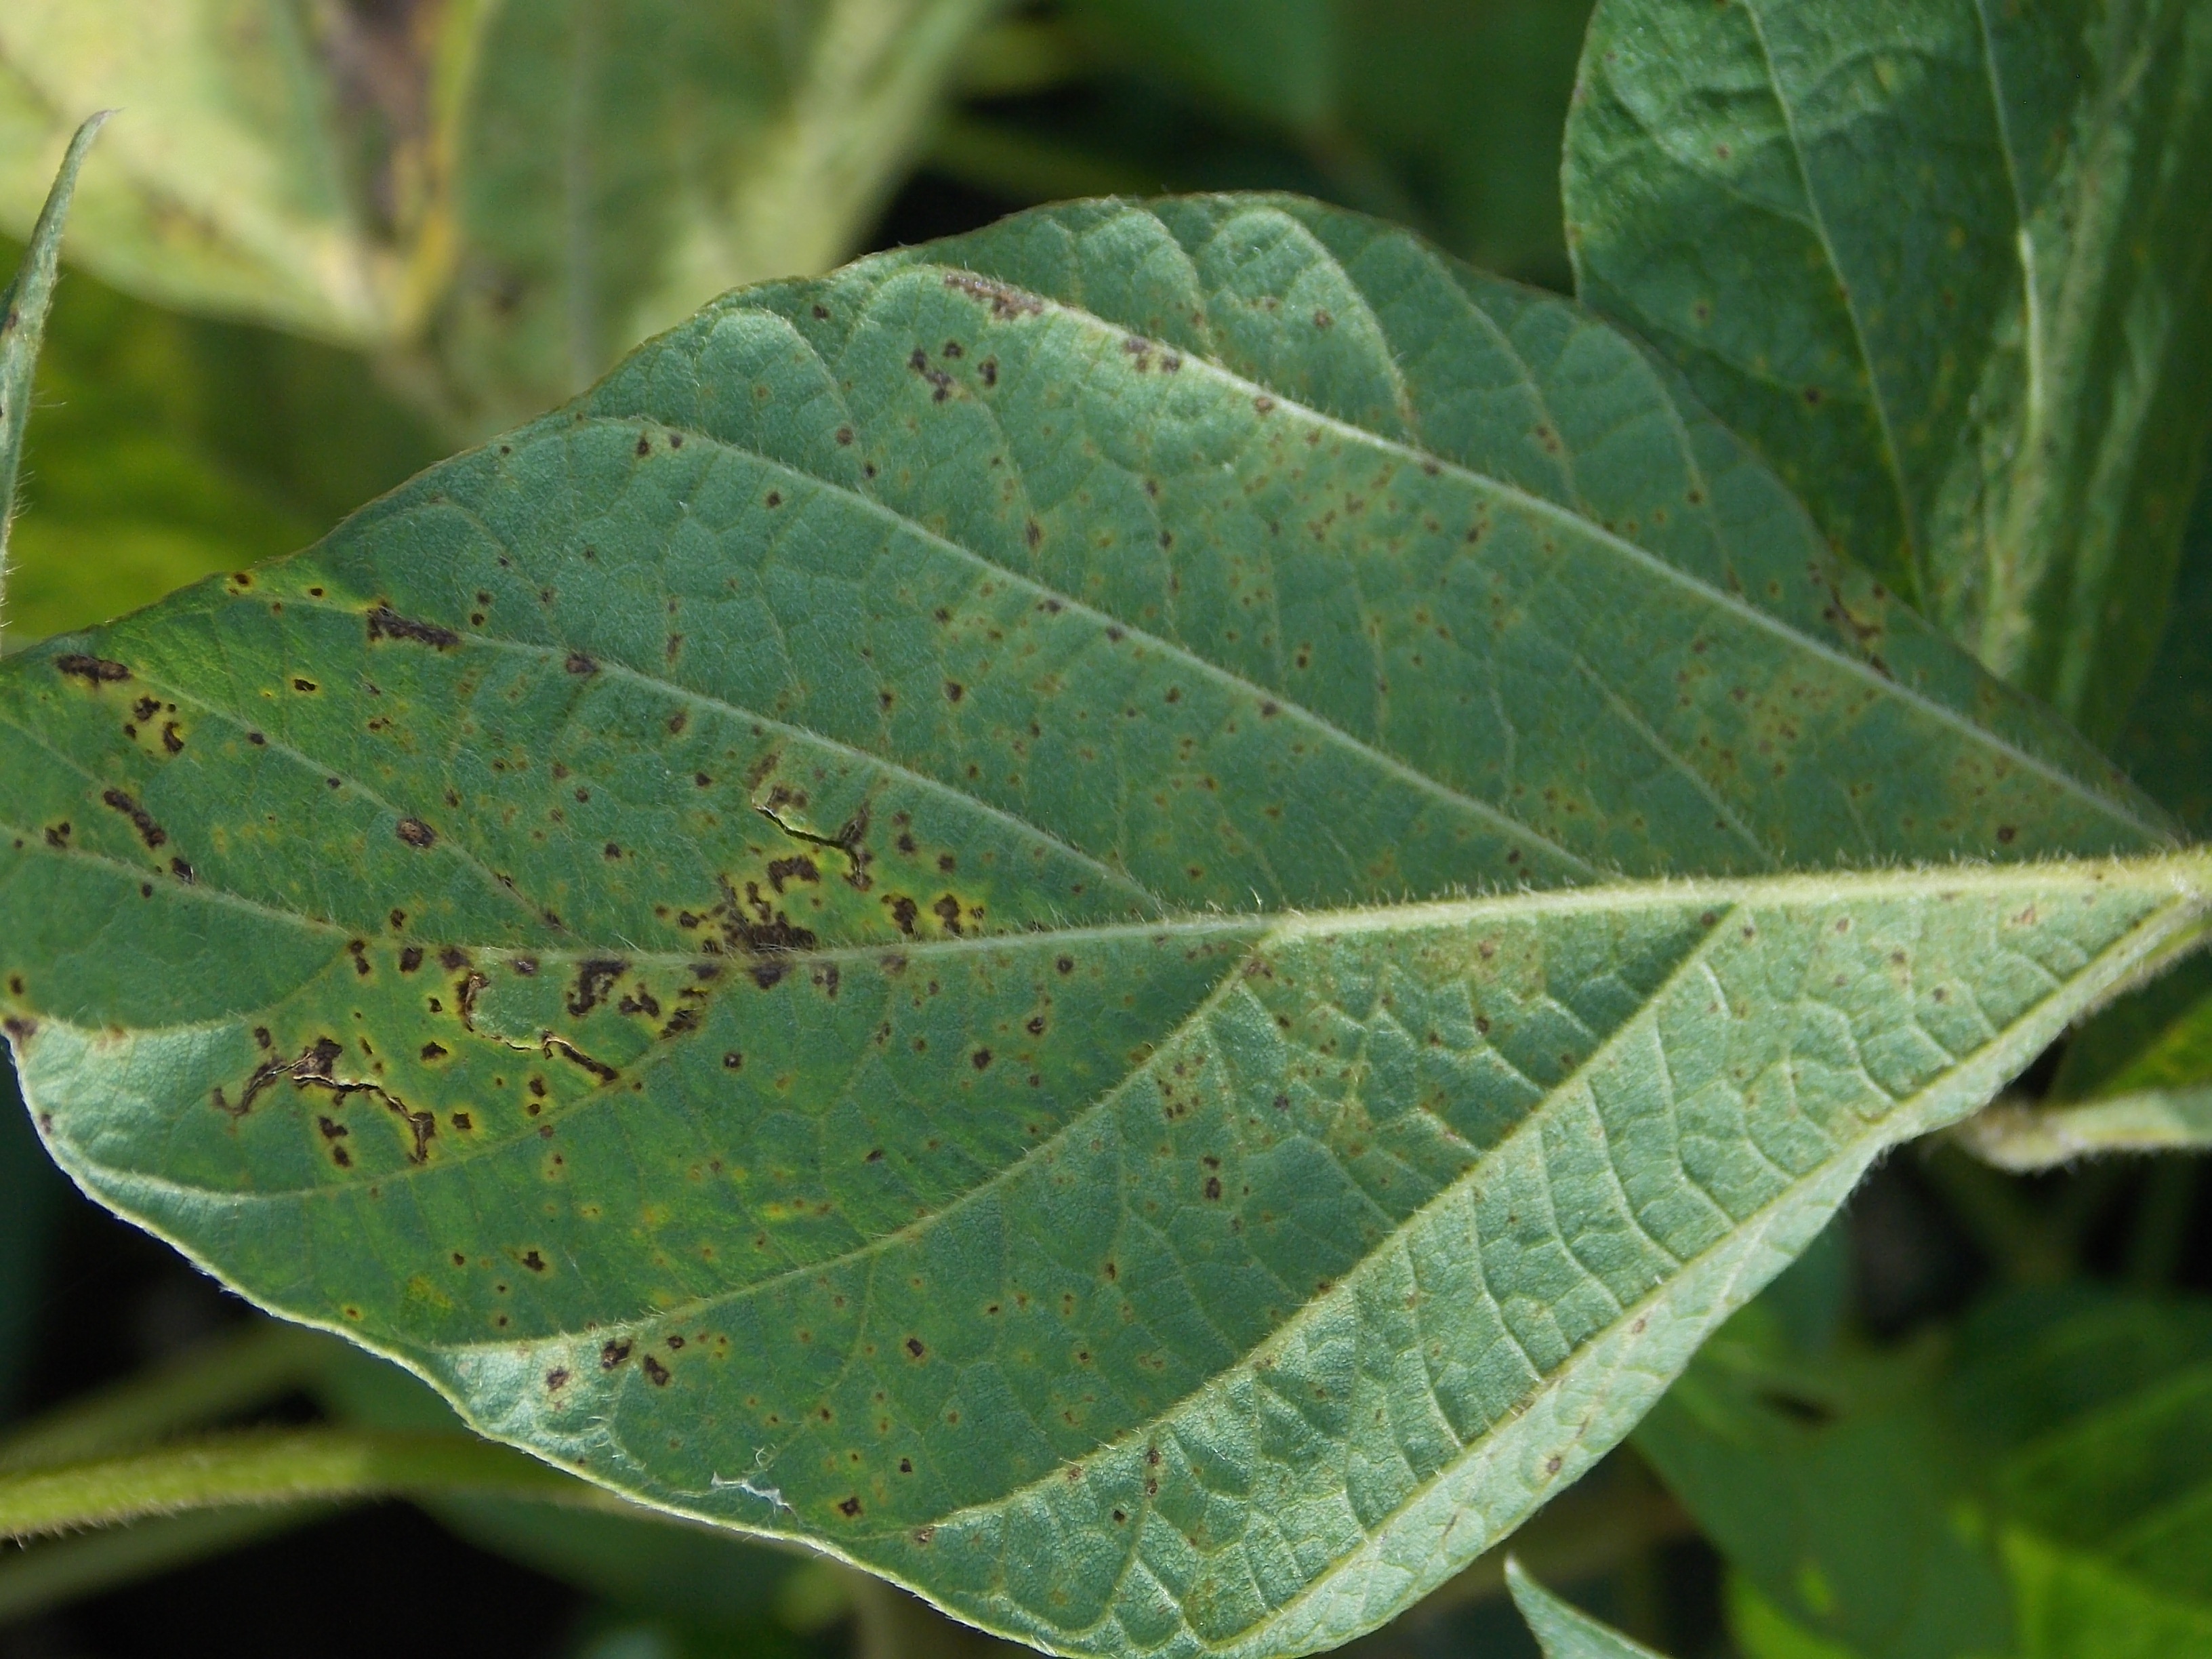
Label: Disease